The Charles Bukowski Tapes

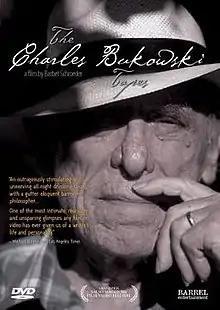

The Charles Bukowski Tapes are a collection of short interviews with the American writer/poet Charles Bukowski, filmed and assembled by Barbet Schroeder and first published in 1985. Today, the video documentary is considered a cult classic.